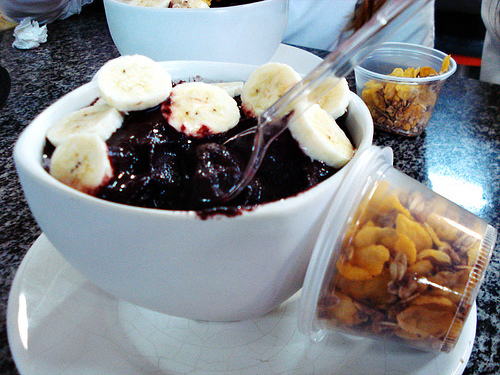
user: Given an image and a question. Answer the question in a short answer. Question: What kind of dessert is this? Short Answer:
assistant: pud